Josephoartigasia

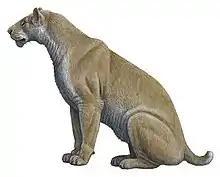
Scimitar-toothed cats like "Xenosmilus" (above) inhabited Uruguay during the Plio-Pleistocene, alongside "Josephoartigasia".

"Josephoartigasia" has been identified from the San Jose Member of the Raigón Formation. The other animals discovered at this member include: the toxodontids "Trigodon" and "Charruatoxodon", the peccary "Platygonus", the ground sloths "Catonyx tarijensis" and "Pronothrotherium figueirasi"; the glyptodonts ("Glyptodon", "Plaxhaplous" and "Uruguayurus"); the darter bird "Giganhinga"; an indeterminate scimitar-toothed cat, a terror bird (possibly "Devincenzia"), the capybara "Cardiatherium talicei", the vampire bat "Desmodus draculae", and several fishes and turtles. The area may have been a forested estuarine environment.